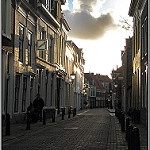
Scene: Outdoor